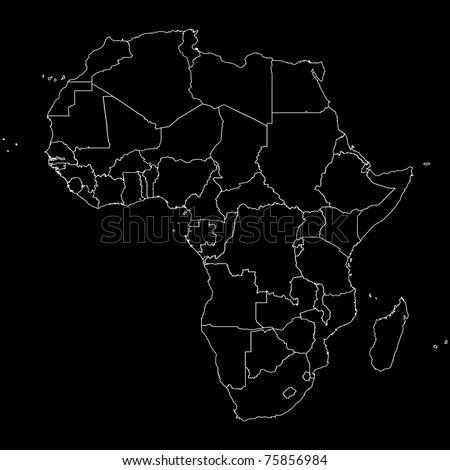
outline map of the continent and countries